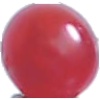
Label: redcurrant